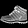
Label: Ankle boot